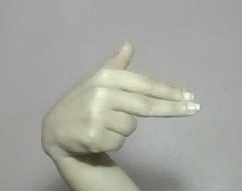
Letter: ghain